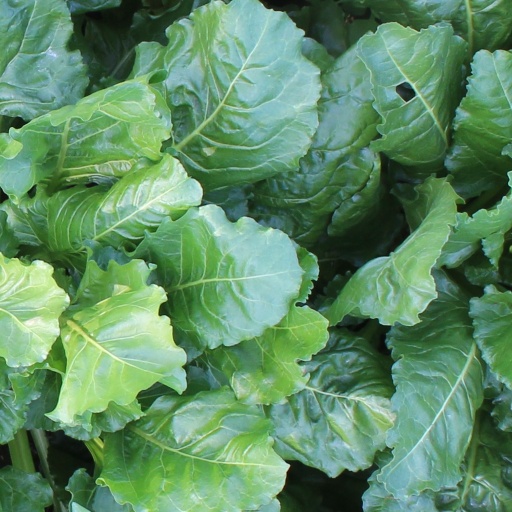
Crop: sugar beet